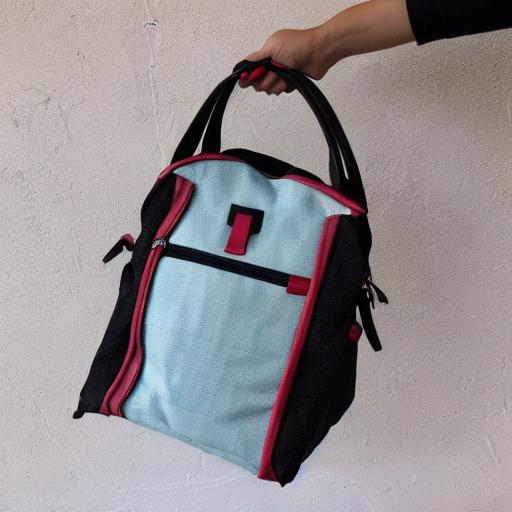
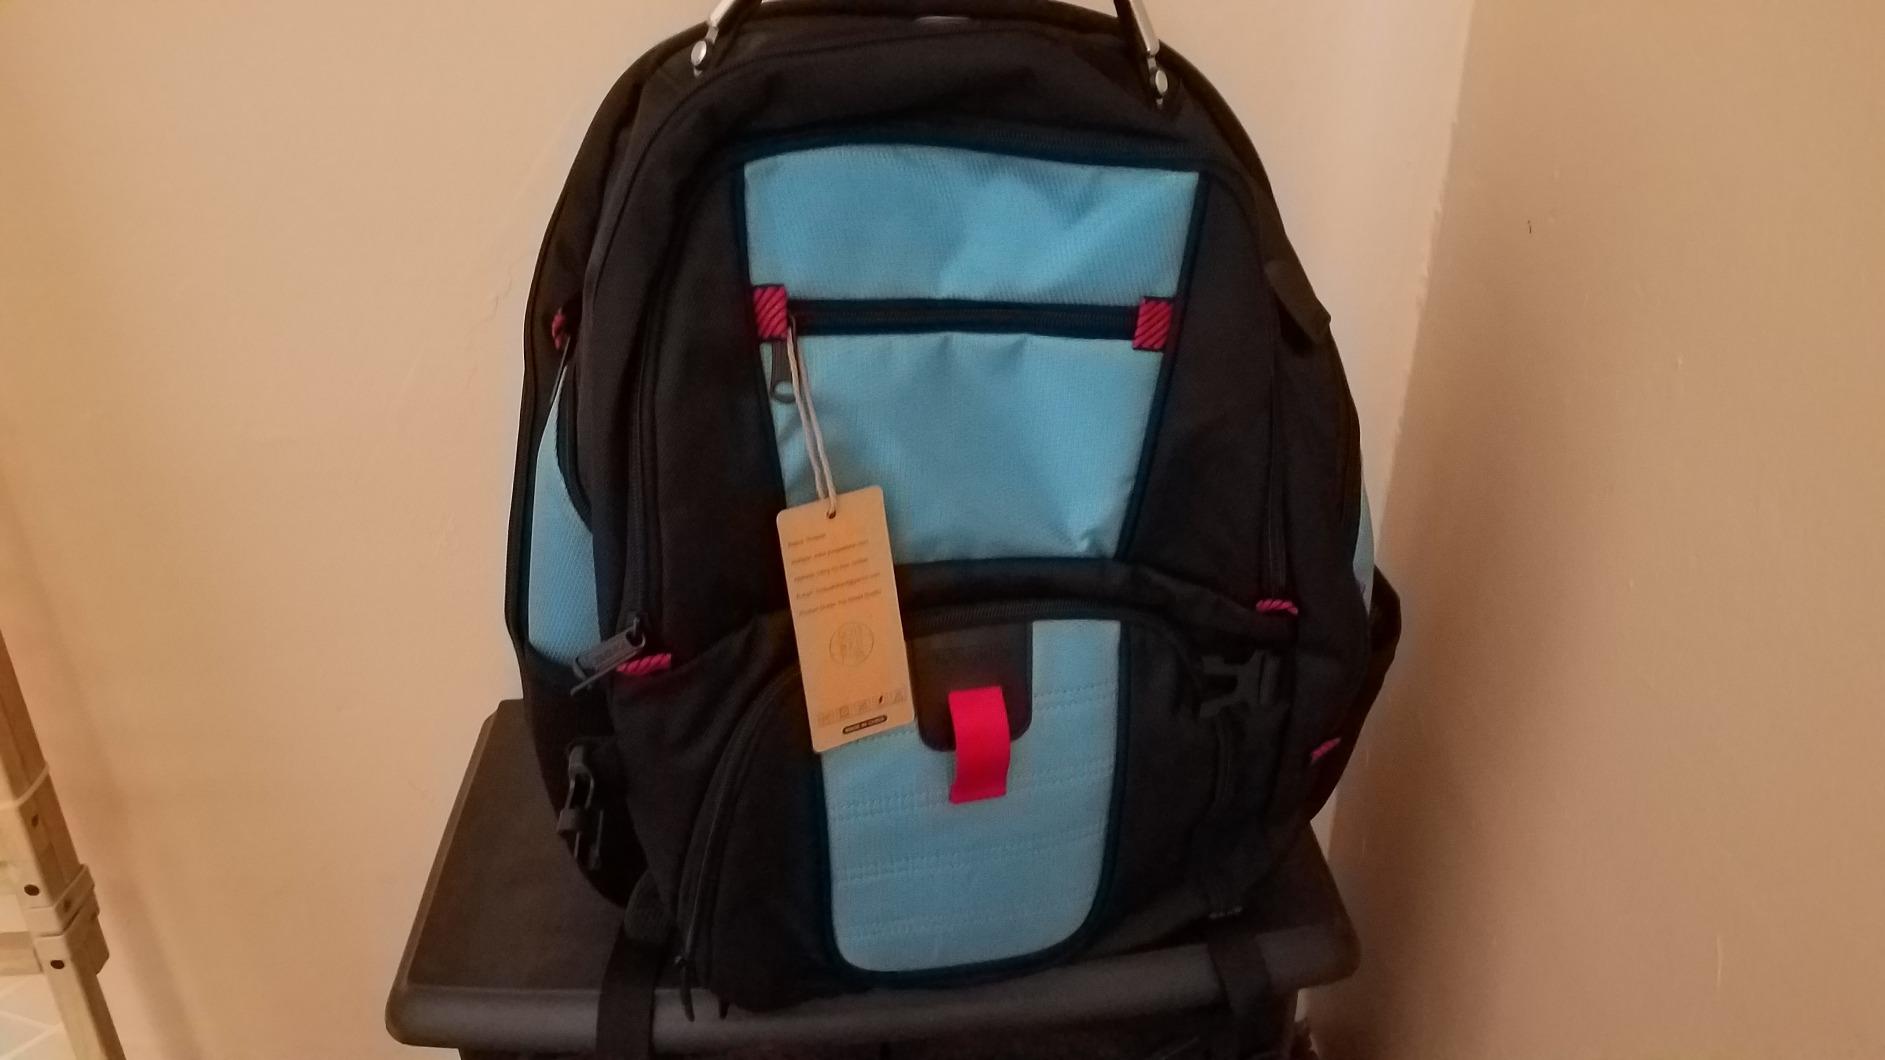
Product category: bag
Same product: no